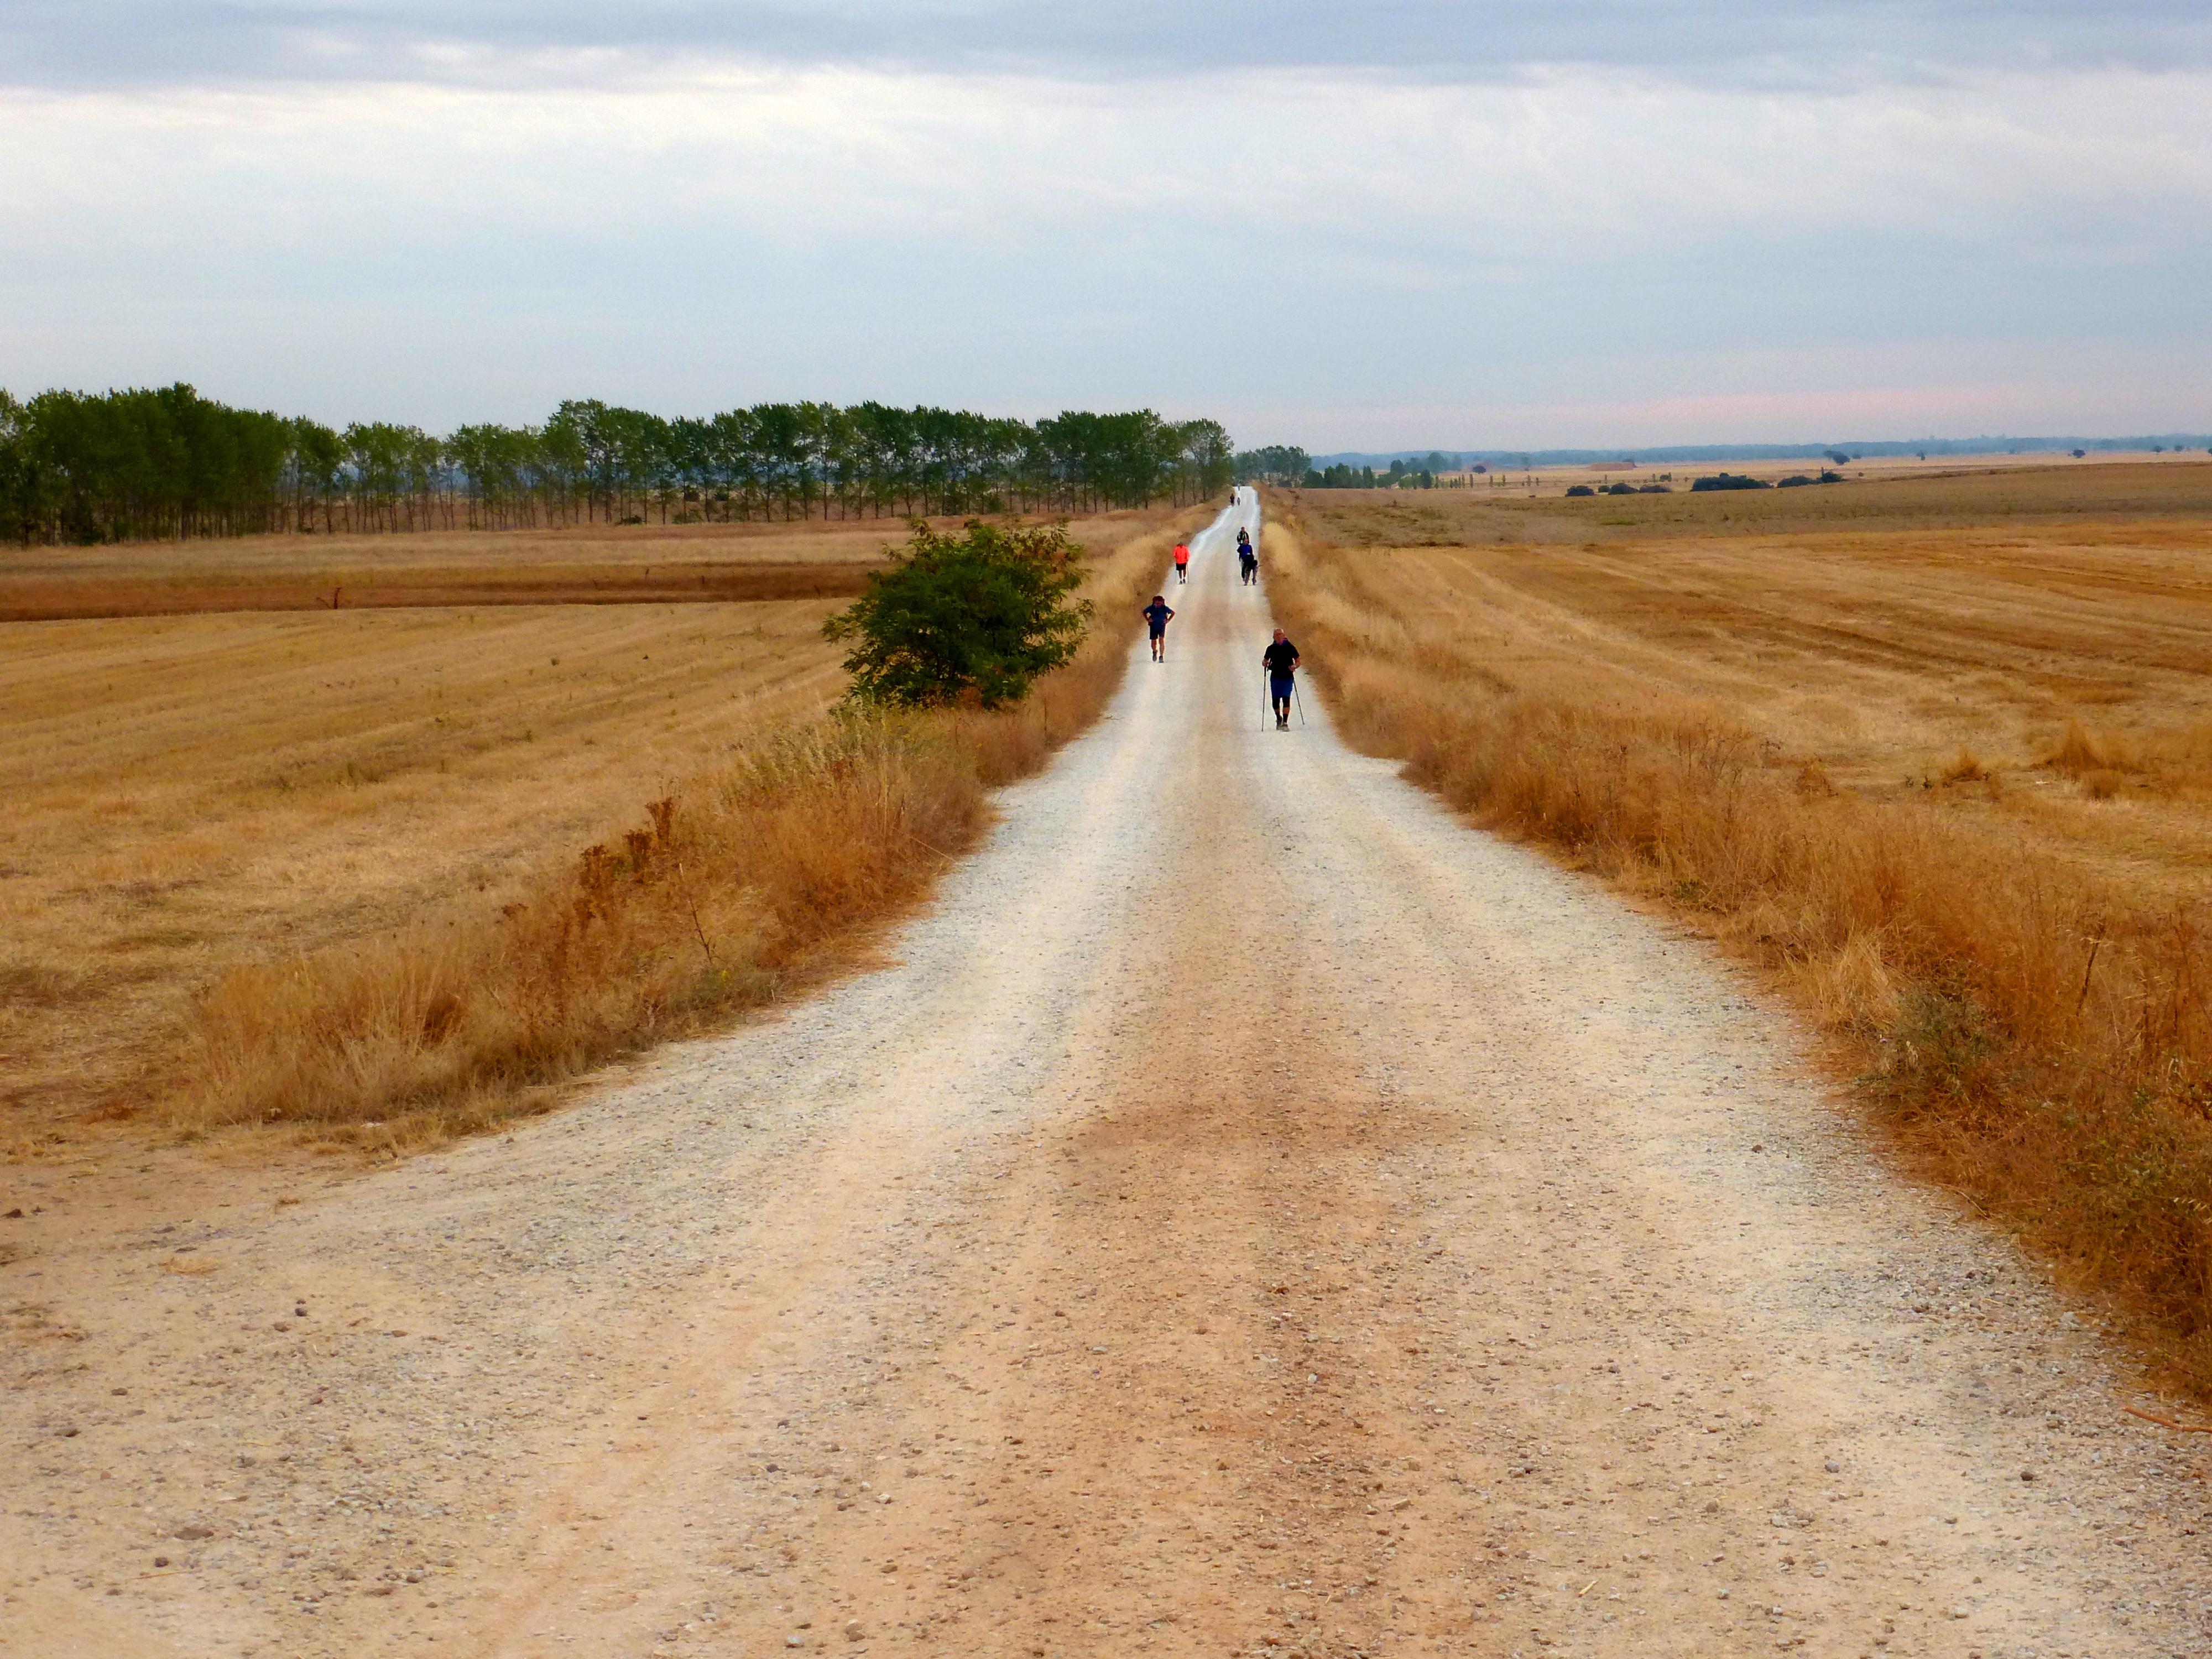
landscape, coast, nature, path, sand, walking, road, field, prairie, highway, asphalt, walkway, dirt road, walk, soil, agriculture, tourism, plain, spain, infrastructure, walker, steppe, rural area, way of st james, camino santiago, road surface, pilgrims, natural environment